Henry Adams Thompson

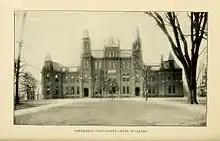
Otterbein University building as it appeared in Thompson's tenure

Thompson graduated from Jefferson College (now Washington & Jefferson College) in 1858 with a bachelor's degree, and studied for two years at the Western Theological seminary (now Pittsburgh Theological Seminary). In 1861, he was appointed professor of mathematics at Western College (now Leander Clark College), a United Brethren-affiliated college in Shueyville, Iowa, and taught there for one year. The United Brethren, a pietist church that arose first among Pennsylvania Germans during the Great Awakening, was one of the earliest churches in the United States to embrace abolitionism. By Thompson's time, they had also joined the fight for the prohibition of alcohol, though most did so from within the Republican Party and did not join the small single-issue Prohibition Party.